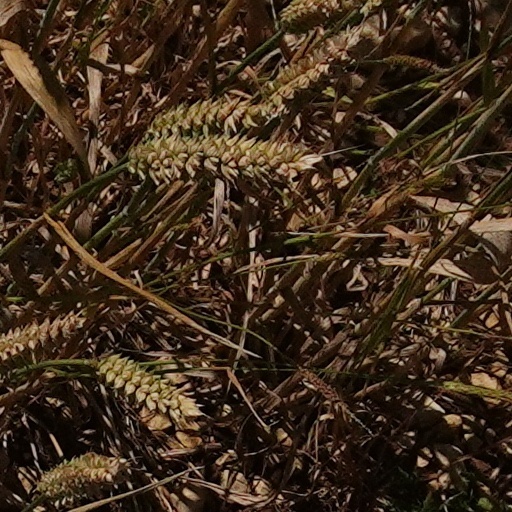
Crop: wheat